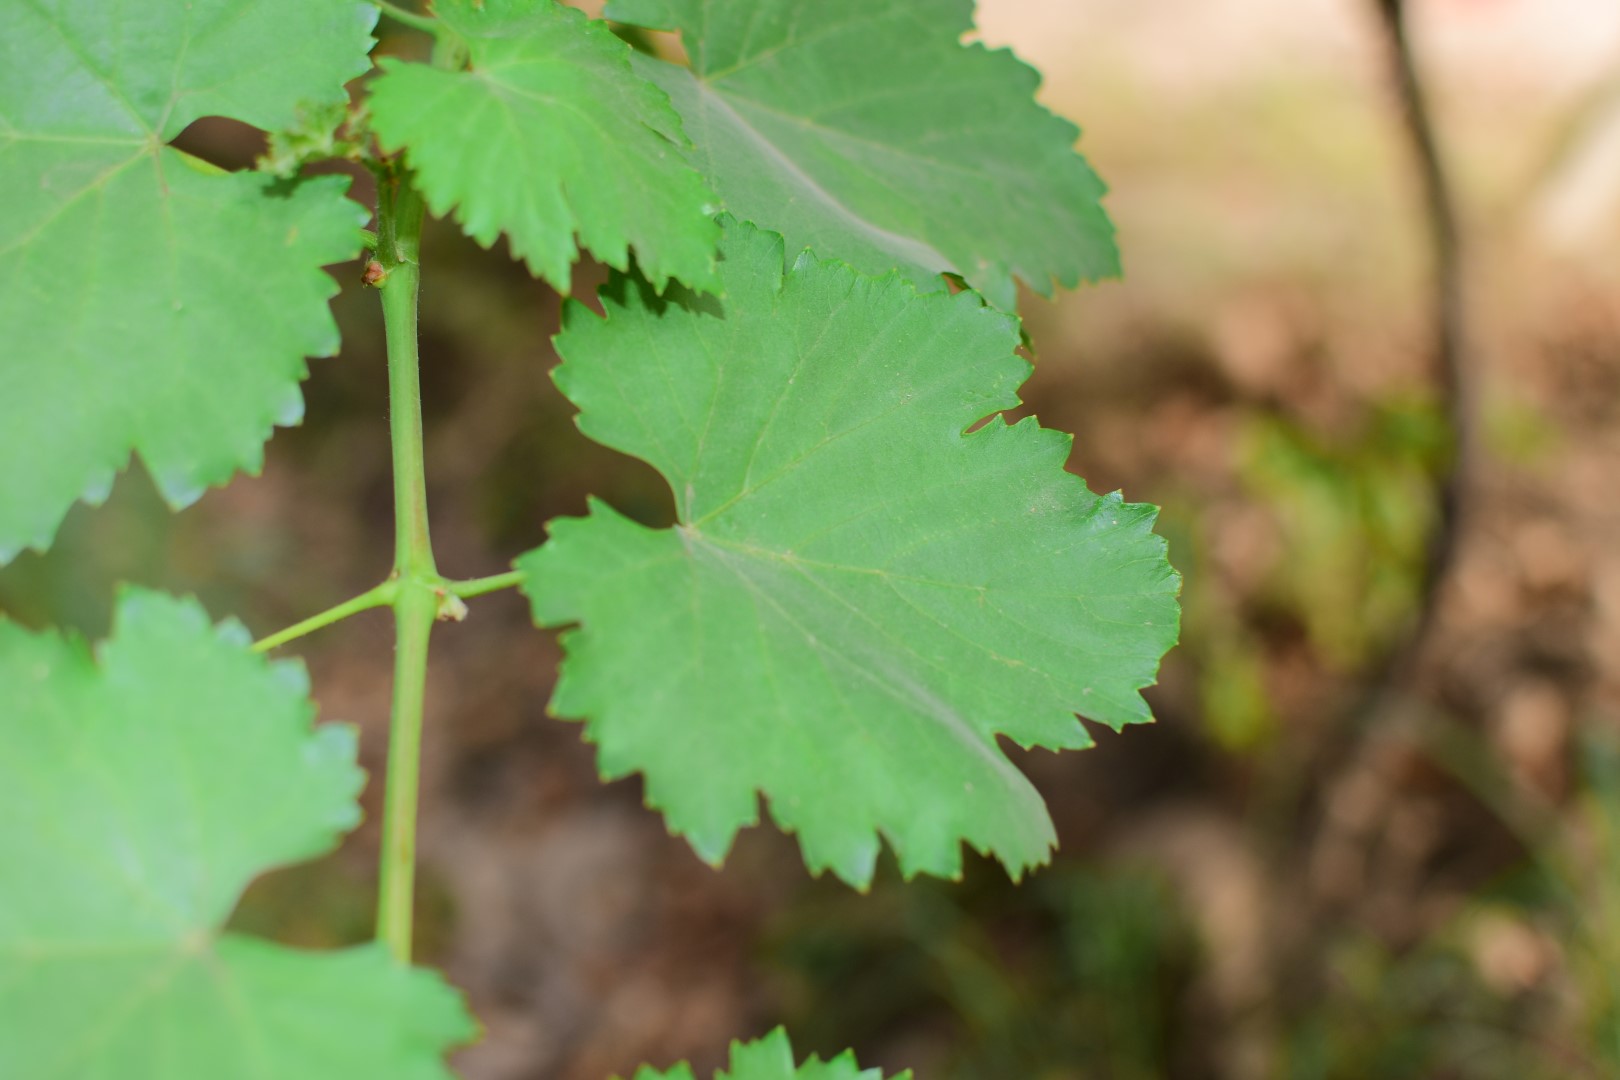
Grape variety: Kamali